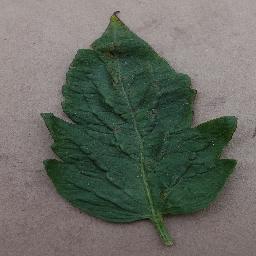
Label: Tomato___Bacterial_spot